Peter Semolič

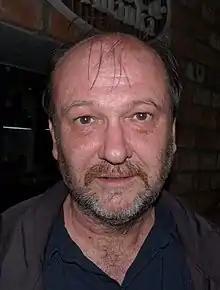
Semolič in 2016

Peter Semolič (born 1 February 1967) is a Slovene poet and translator. He has published numerous collections of poetry and his poems have been translated into English, German, Italian, French, Spanish, Polish, Hungarian, Finnish, Serbian, Bulgarian and Macedonian. He translates from English, French, Serbian and Croatian and also writes radio plays and children's literature.